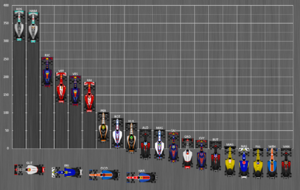
Le championnat du monde de Formule 1 2016, 67ᵉ édition du championnat du monde de Formule 1, débute le 20 mars 2016 à Melbourne en Australie, s'achève le 27 novembre 2016 à Abou Dabi aux Émirats arabes unis et comporte vingt-et-un Grands Prix. Il marque notamment les débuts de l'écurie américaine, Haas F1 Team et le retour de Renault en tant que constructeur, après le rachat de Lotus. Le Grand Prix d'Europe, absent depuis 2012, fait son retour au calendrier le 19 juin 2016 sur le circuit urbain de Bakou, tout comme le Grand Prix d'Allemagne qui n'avait pas été couru en 2015. À deux semaines du premier Grand Prix à Melbourne, un nouveau format « éliminatoire » pour les qualifications est adopté, puis abandonné au bout de deux Grand Prix en faveur d'un retour à la formule utilisée jusqu'en 2015. Le calendrier 2016 est le plus chargé du championnat du monde de Formule 1 depuis sa création en 1950 avec vingt-et-une courses au programme.